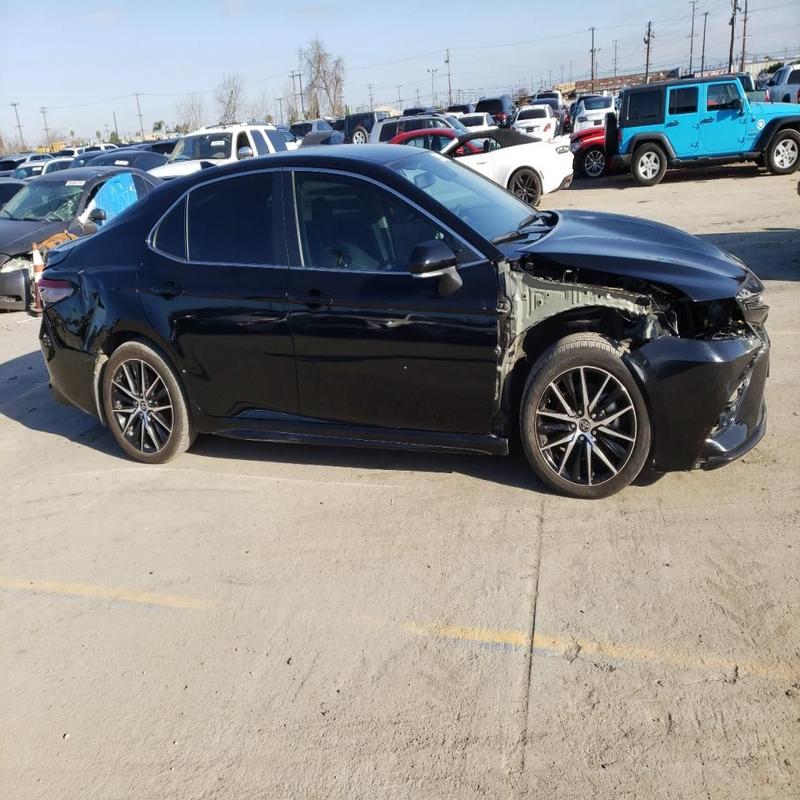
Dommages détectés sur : pare-choc avant, feu avant droit, aile avant droite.
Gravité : majeur